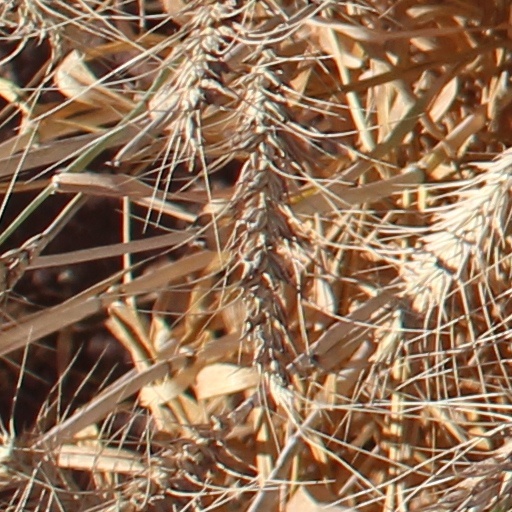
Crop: wheat